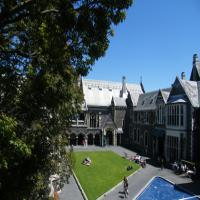
Weather: sun or clear